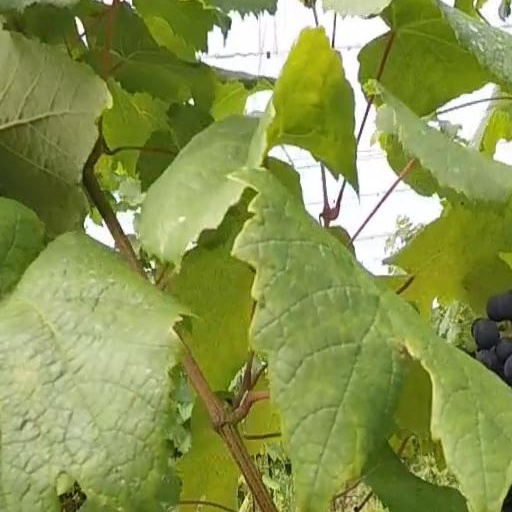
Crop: grape